Erasmia pulchella

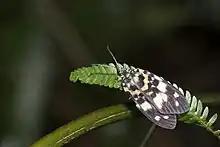
"Erasmia pulchella hobsoni" from Taiwan

"Erasmia pulchella" is found throughout Southern and Eastern Asia. Ranging from Northern India, and into Myanmar, Laos, Thailand, Vietnam, and China. Its distribution extends as far east as Taiwan and Japan.